St. Catherine of Alexandria Church, Budapest

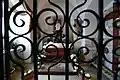
The Chapel of Mary on the ground floor of the tower

The "Altar of Saint Joseph" is the second side altar on the right; it belongs to the most ornate type of Late Baroque side altars in the church. The pediment is decorated with volutes, three putti and flaming vases. The altarpiece is flanked by a pair of decorative Corinthian columns and two statues, Archangel Michael slaying a serpent and Saint Emeric of Hungary. The "Death of Saint Joseph" on the altar was painted by Joseph Karl Schöfft, it depicts Saint Joseph lying on a bed with Jesus, Virgin Mary and an angel at his side, with a pail of tools in the foreground. A painting of Saint Thecla is set in the pediment; it shows the saint with a lioness at her feet.